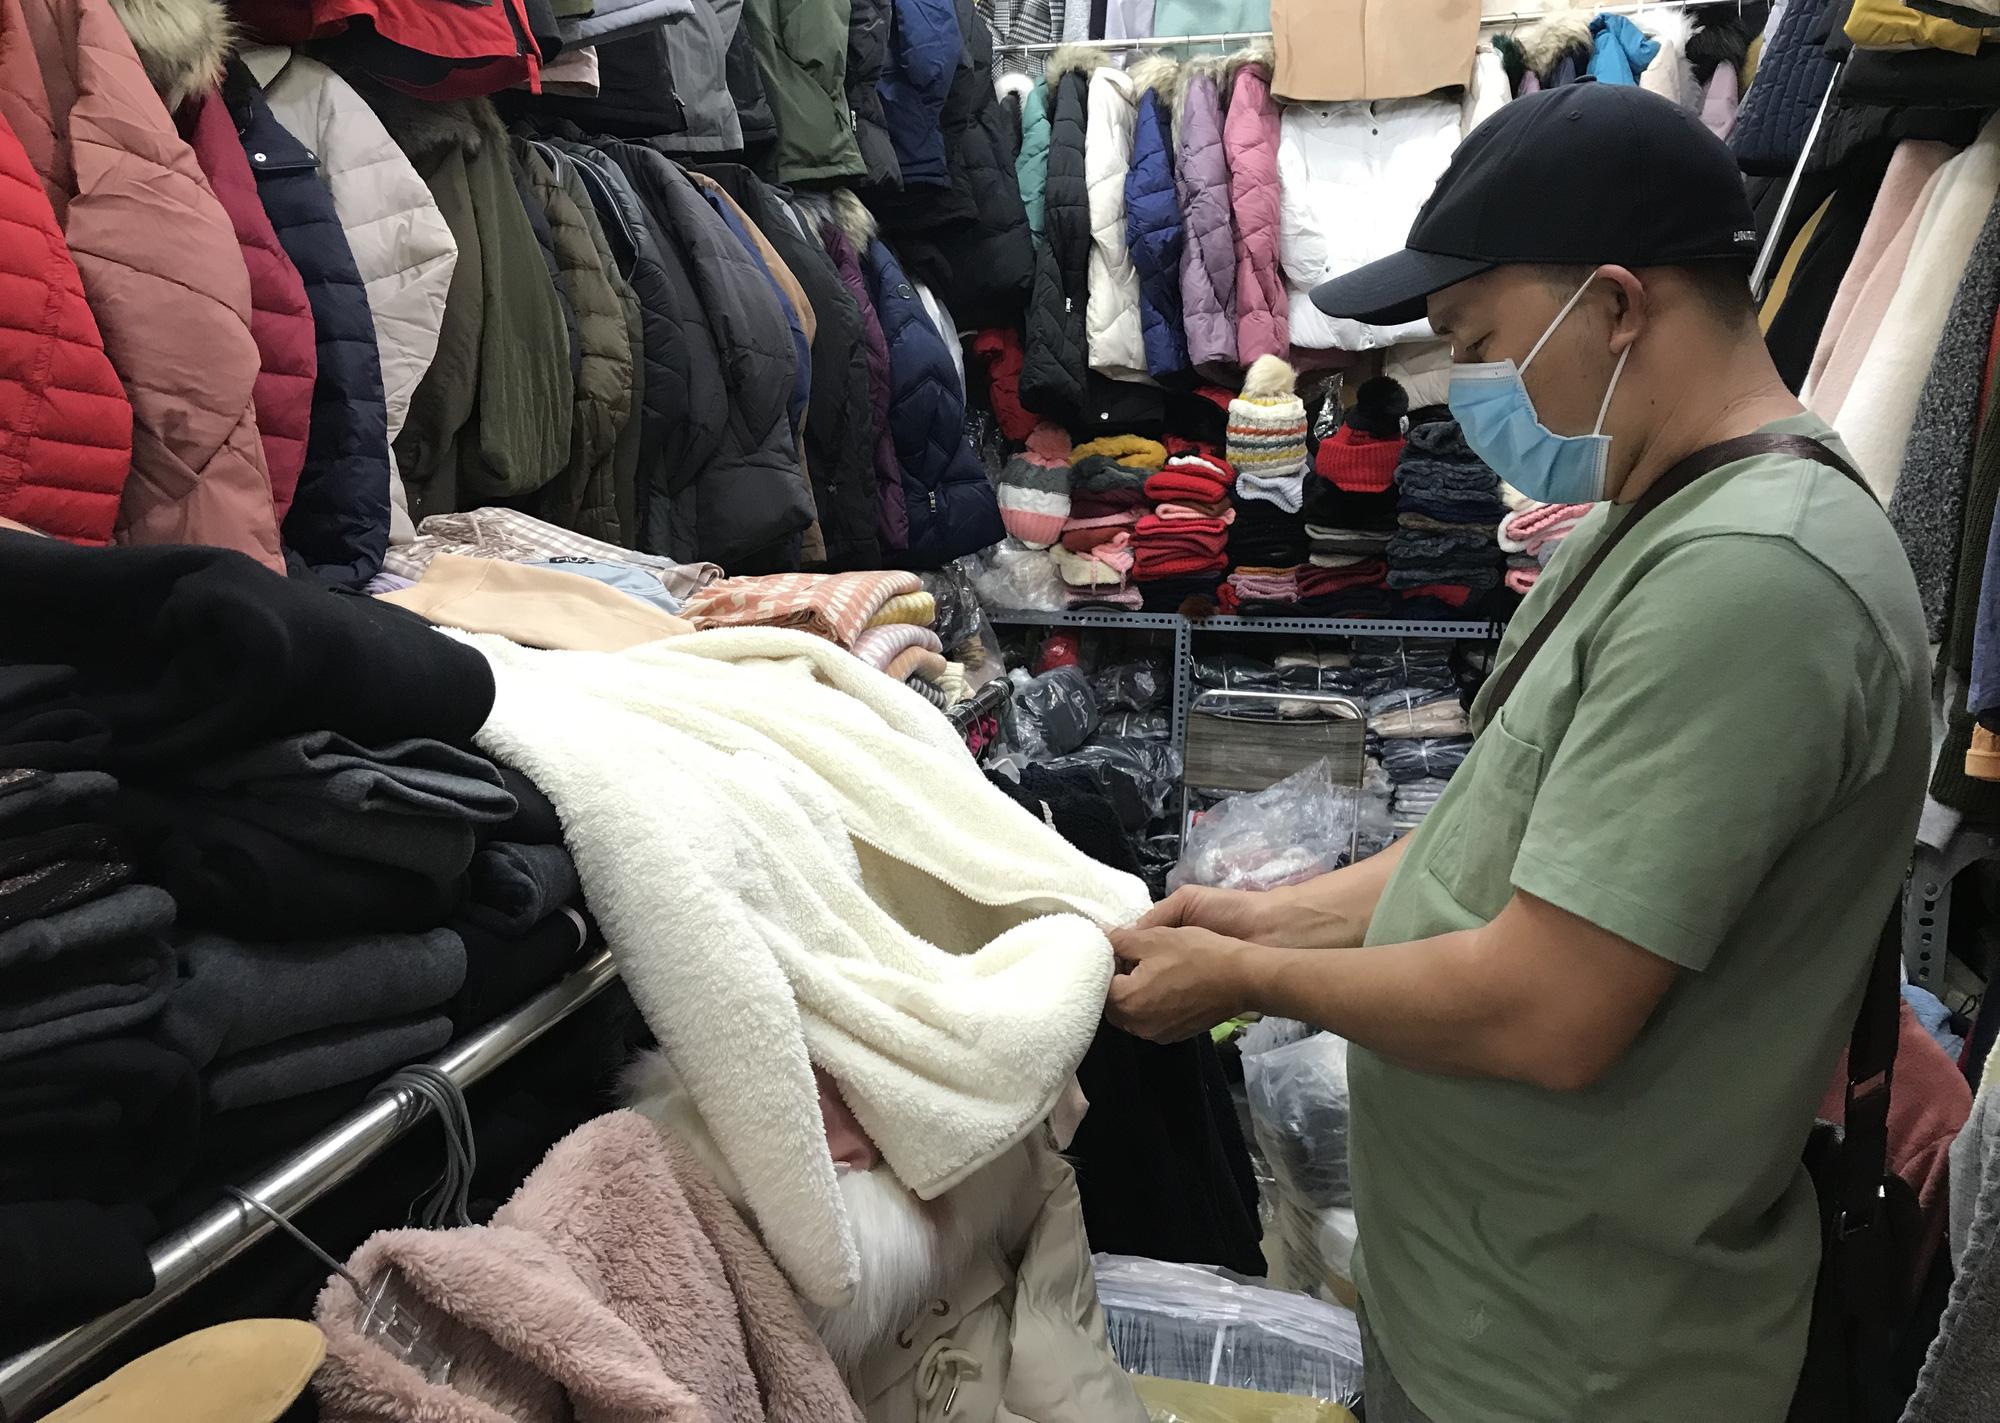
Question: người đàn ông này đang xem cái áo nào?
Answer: cái áo màu trắng